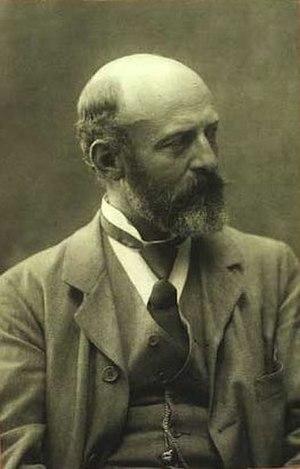
Viggo Johansen est un peintre danois né le 3 janvier 1851 à Copenhague et décédé le 18 décembre 1935 dans la même ville. Il fait partie des peintres de Skagen.